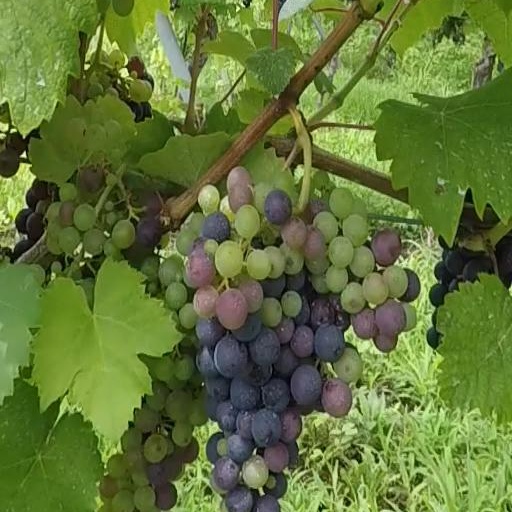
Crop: grape